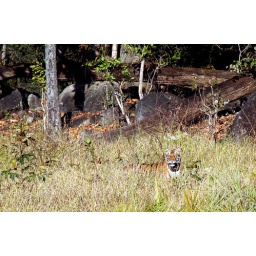
Collared male tiger in Kanha